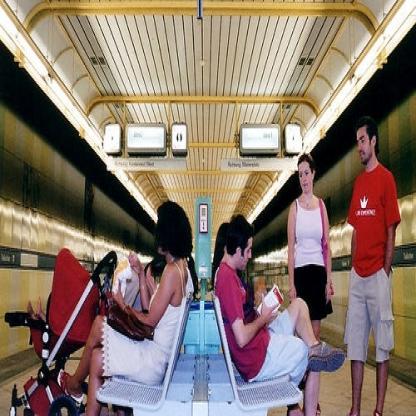
Scene: Indoor